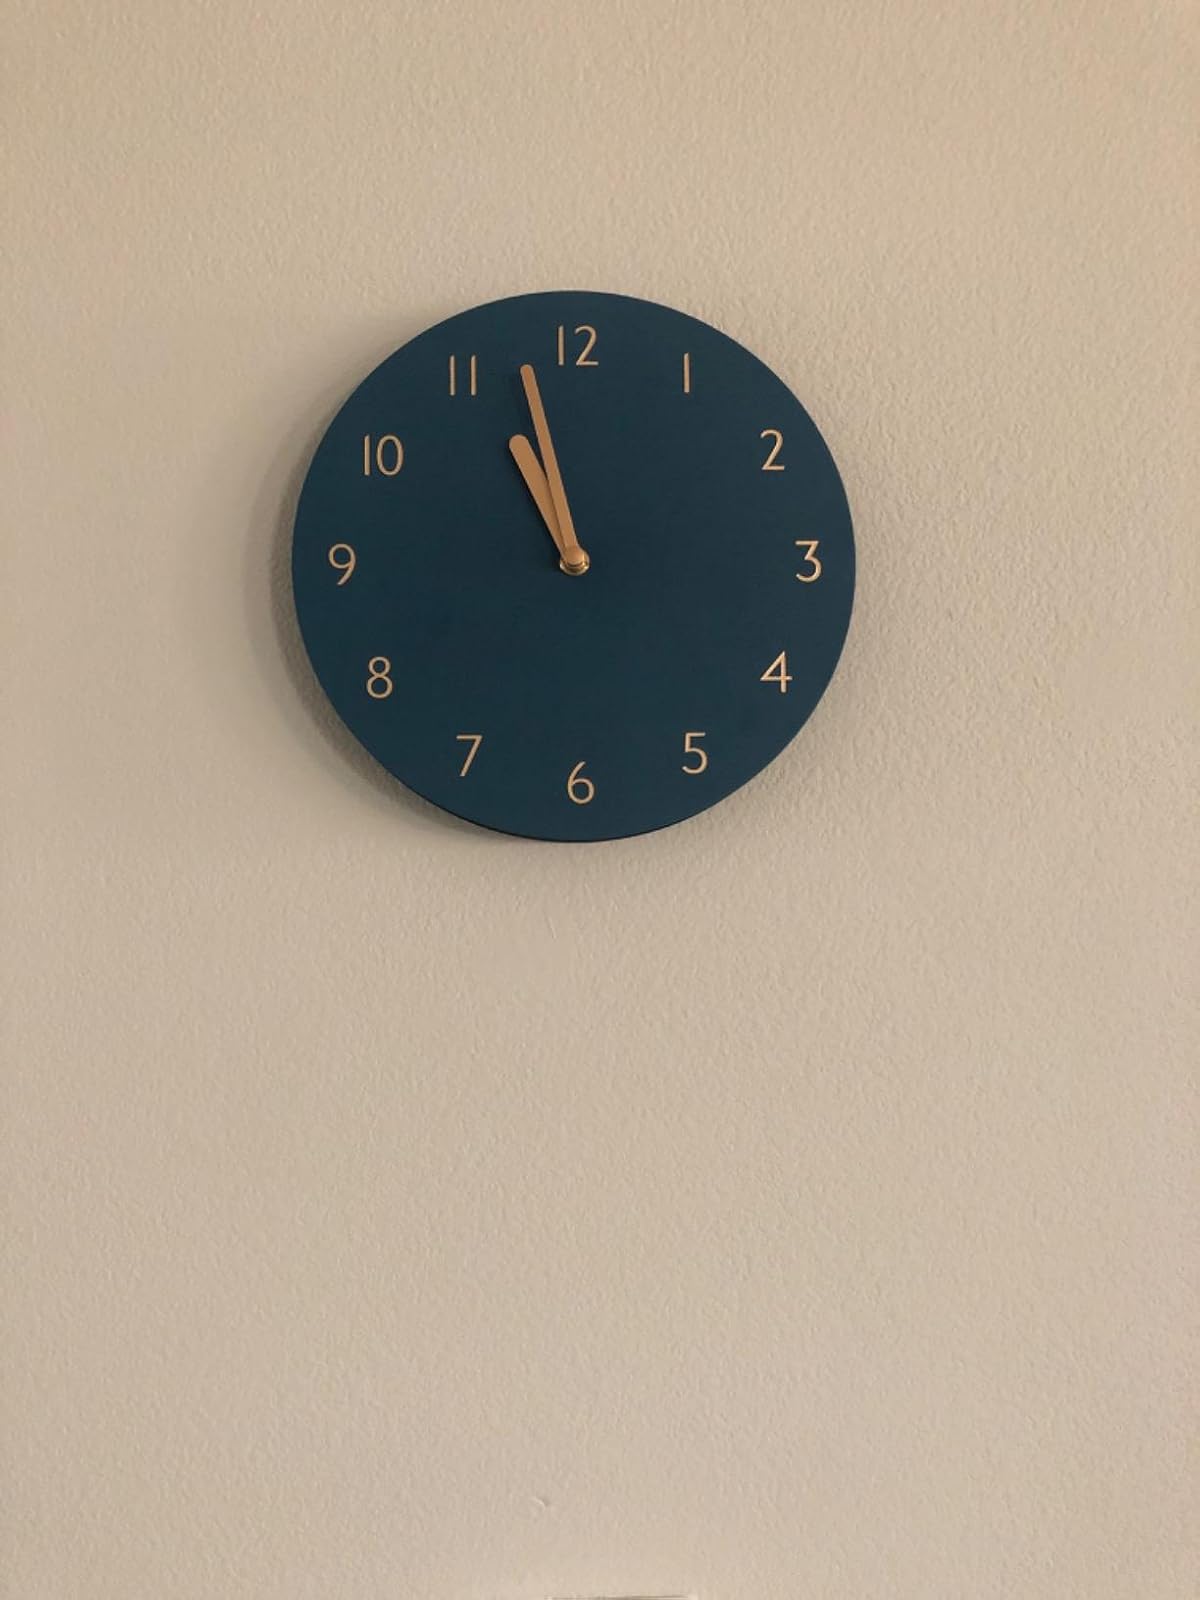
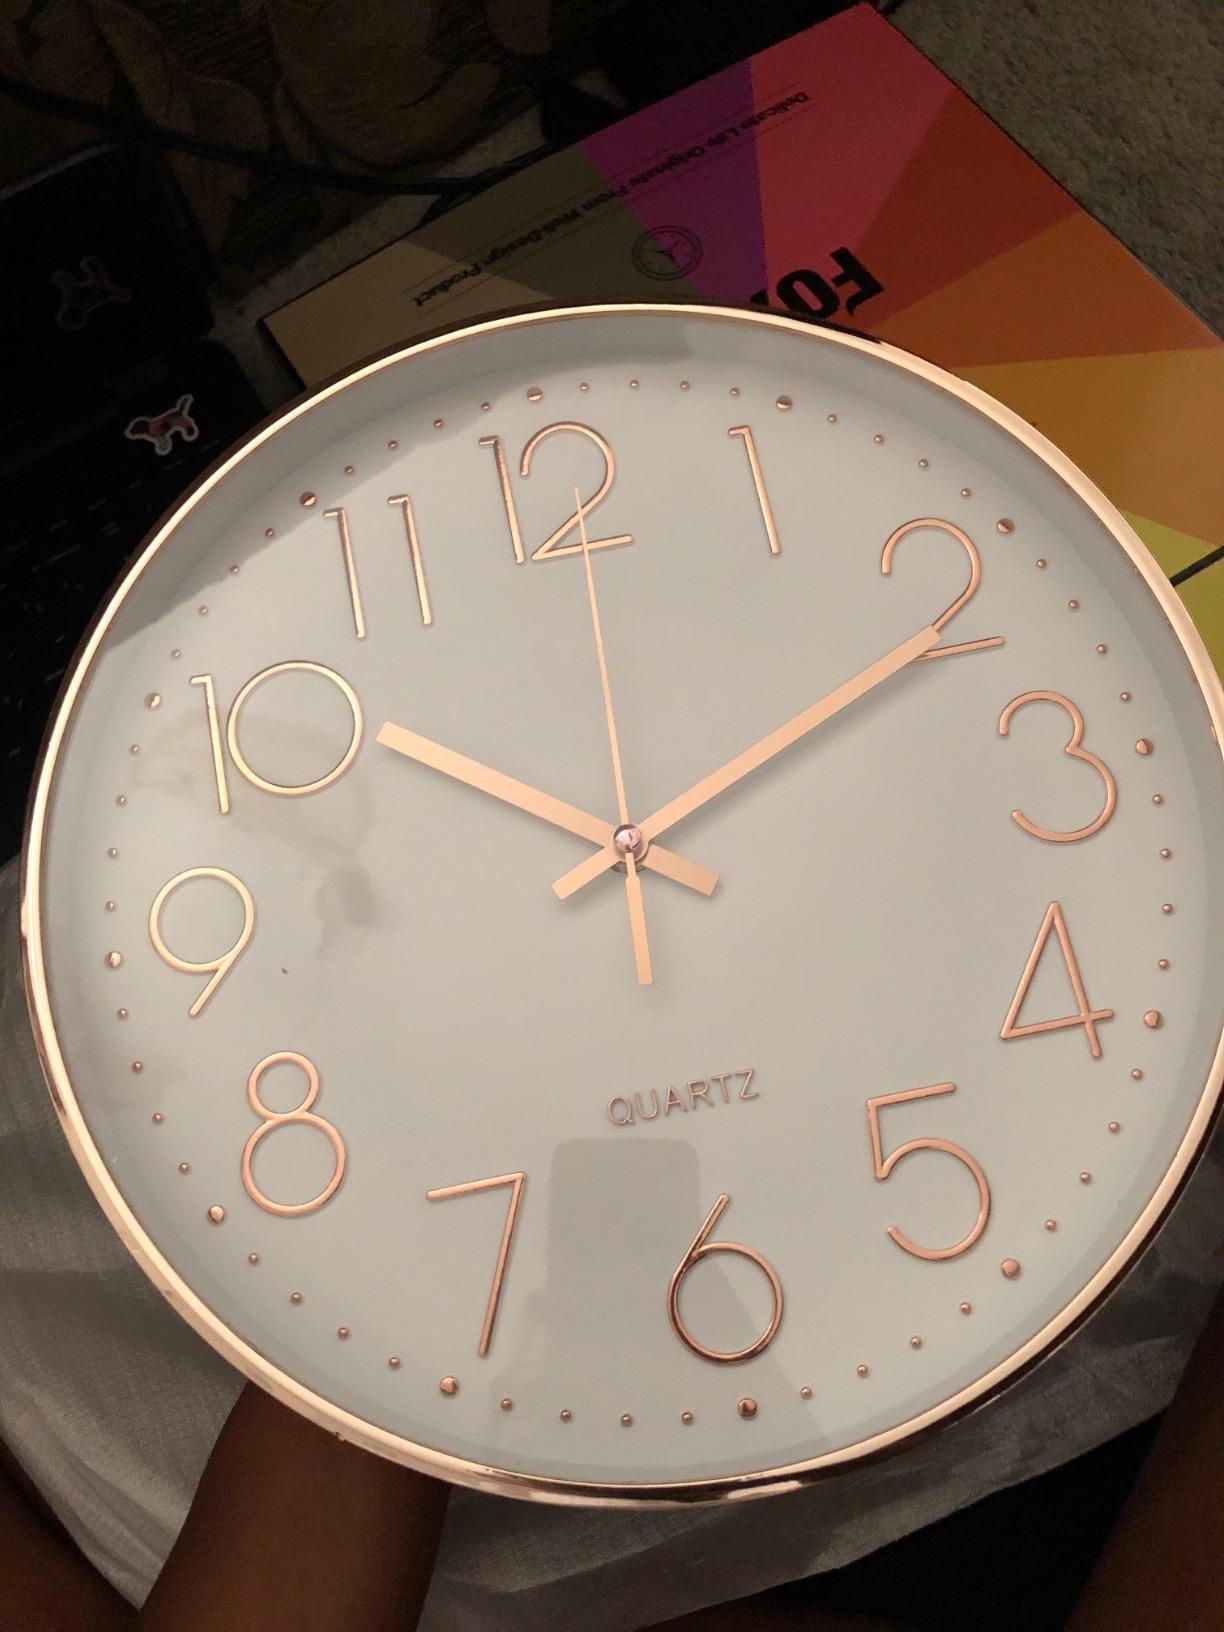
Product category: clock
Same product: no